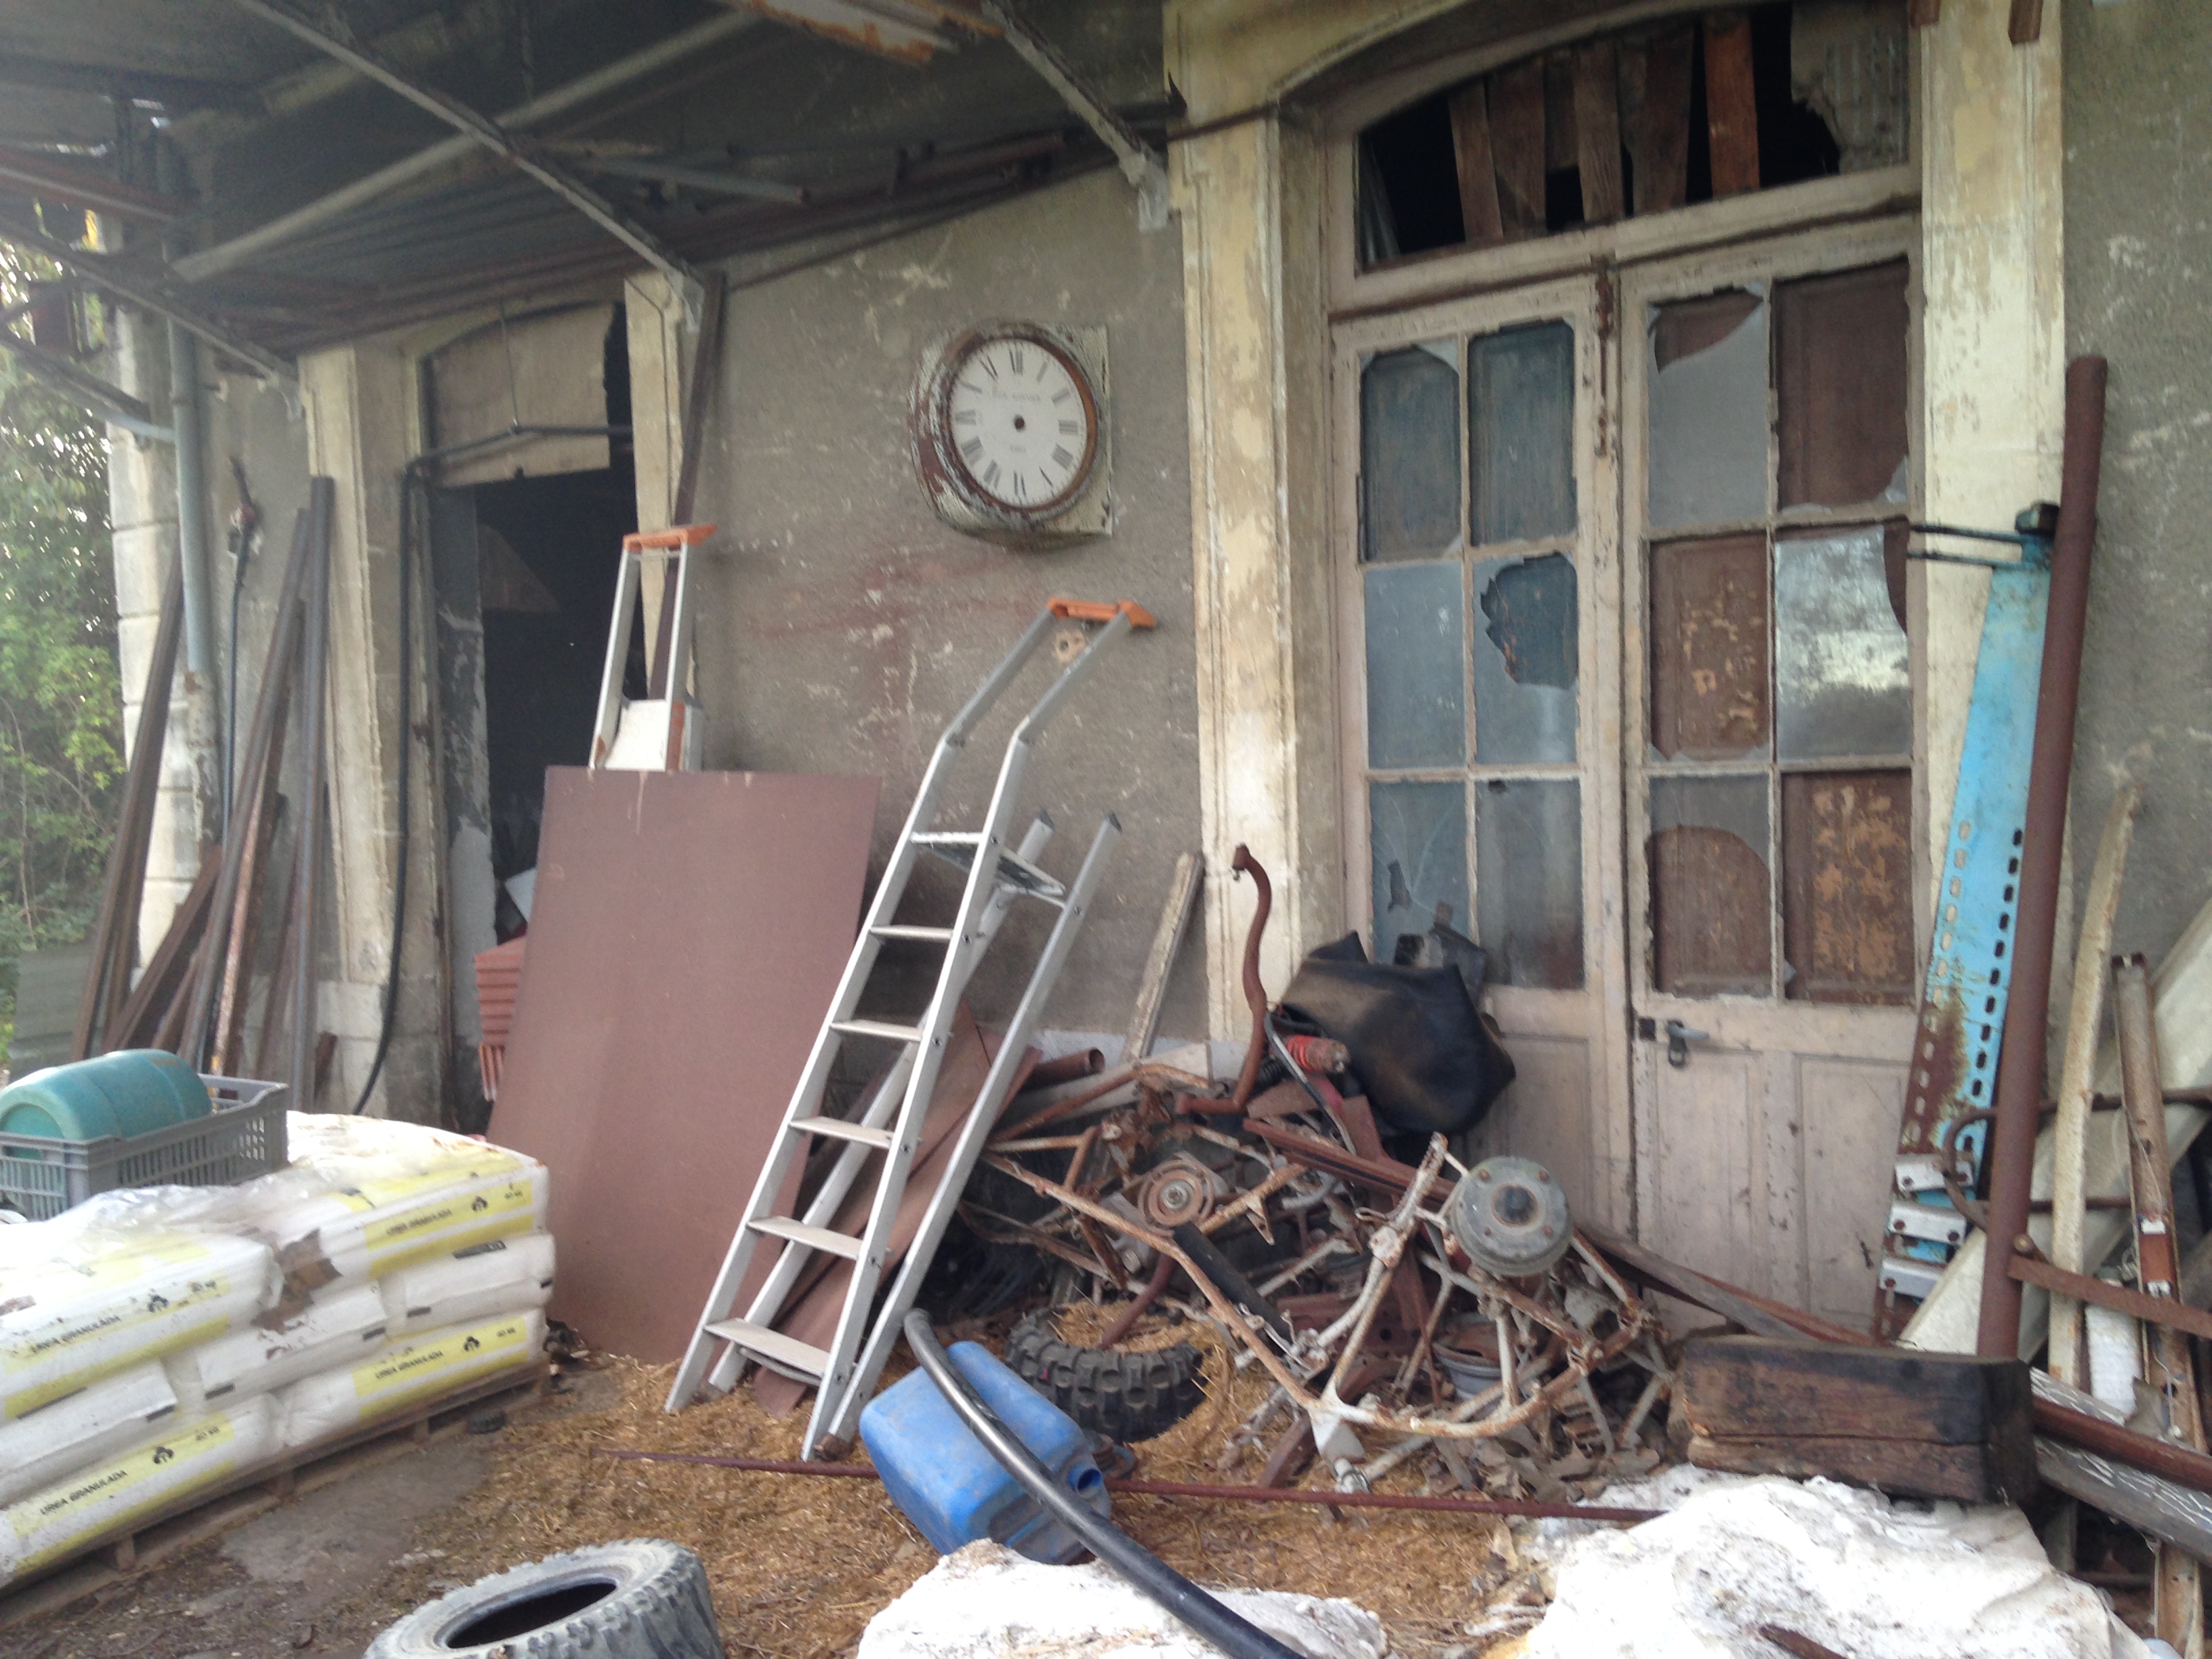
home, shed, france, shack, europe, station, abandon, montpellier, trains, languedocroussillon, hrault, locomotives, voiedechemindefergare